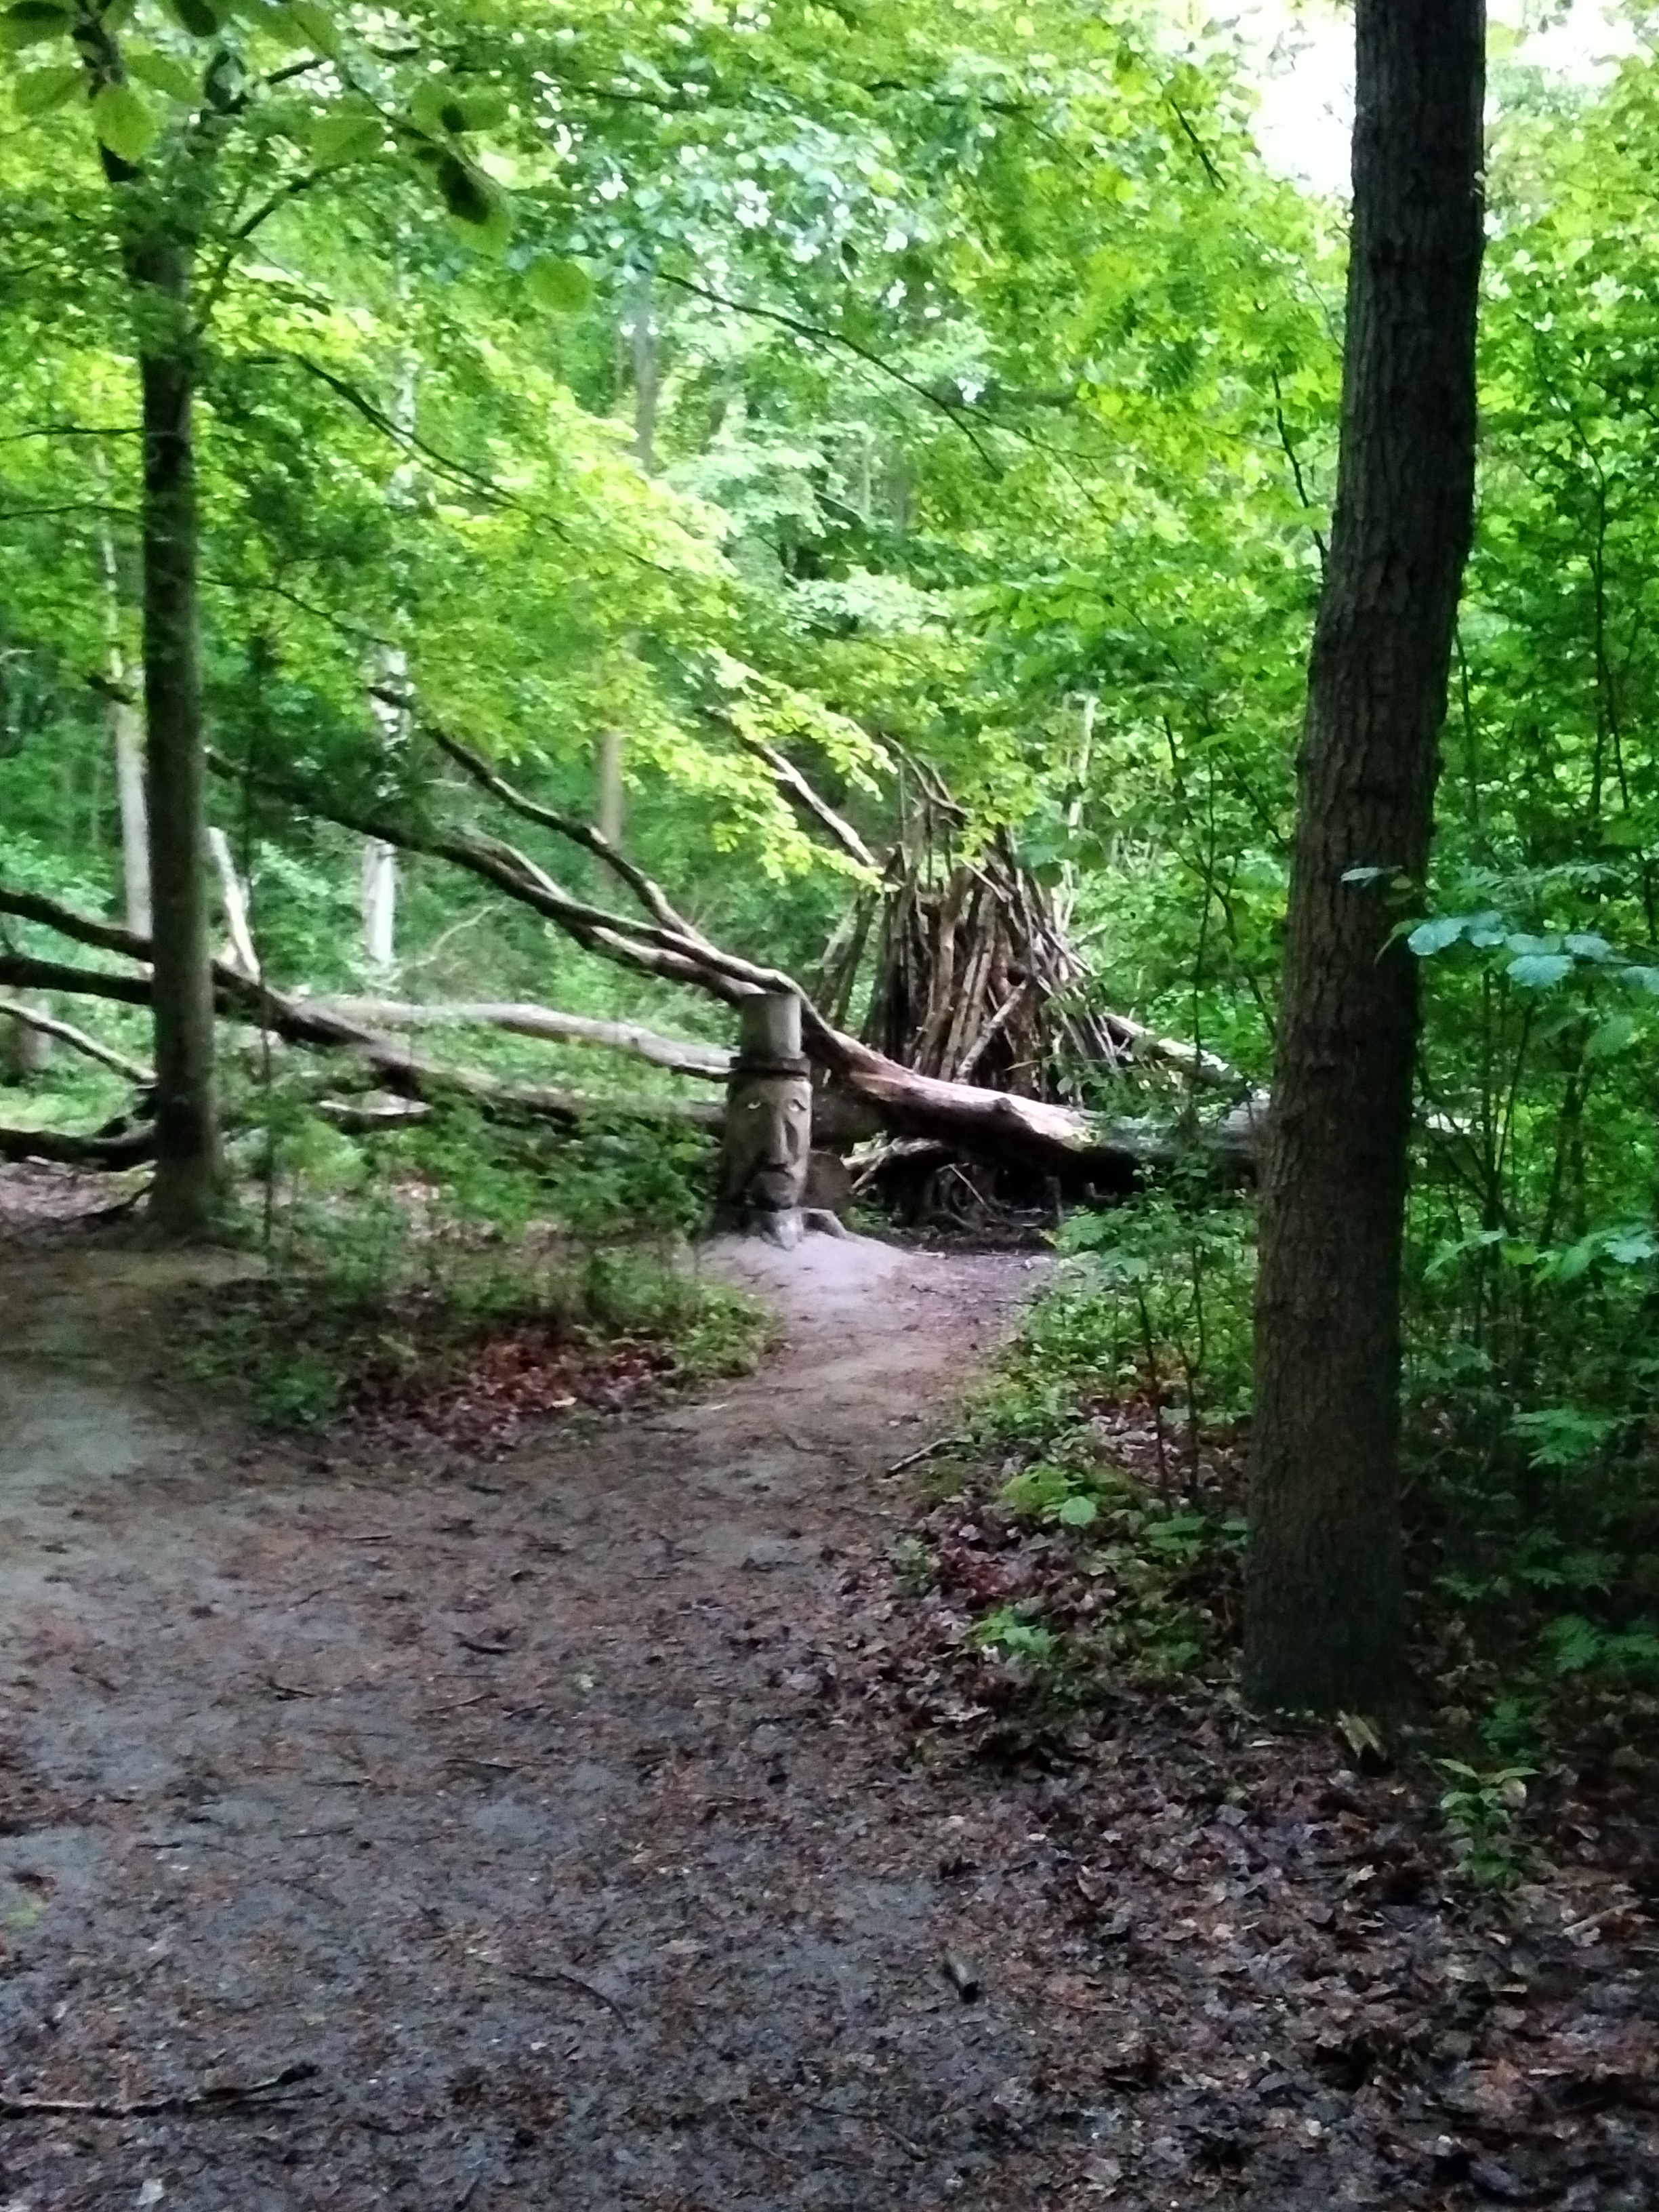
forest, eyes, trees, playground, peace, plant, plant community, ecoregion, natural landscape, wood, branch, trunk, shade, tree, terrestrial plant, deciduous, landscape, twig, grass, Tints and shades, road surface, riparian zone, temperate broadleaf and mixed forest, road, spruce fir forest, fluvial landforms of streams, dirt road, soil, woodland, path, stream, trail, jungle, Northern hardwood forest, tropical and subtropical coniferous forests, rock, grove, riparian forest, temperate coniferous forest, valdivian temperate rain forest, walkway, old growth forest, creek, wildlife, rainforest, bridge, plant stem, arch